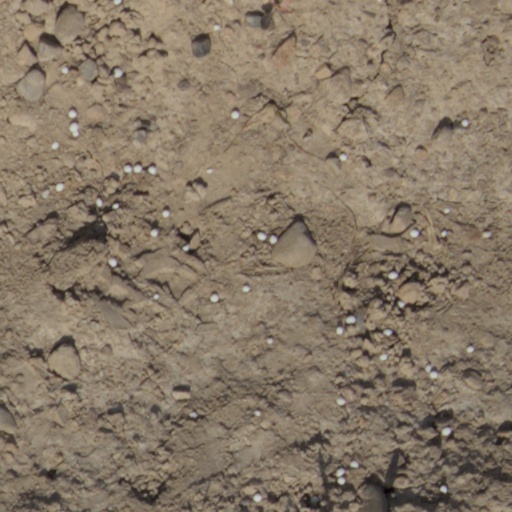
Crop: wheat